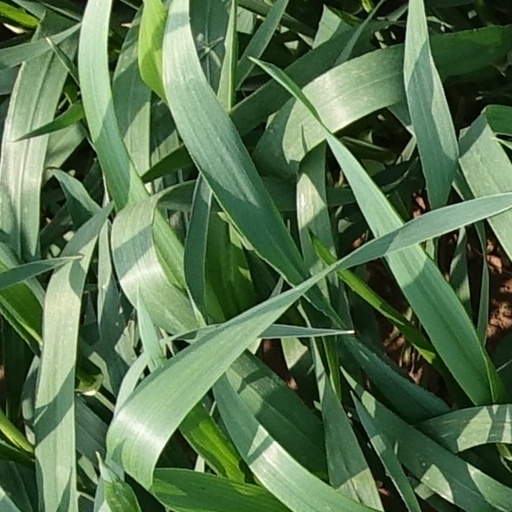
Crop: wheat